Thomas Jefferson (Bitter)

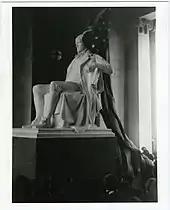

In 1909, the Exposition's executive committee realized that the World's Fair had actually generated a profit. Instead of attempting to divide the profit among the Exposition's 15,000 stockholders, the committee decided to build a Jefferson Memorial in St. Louis. President Jefferson had played the central role in the 1803 Louisiana Purchase, and there was not yet a national monument to him in Washington, D.C. Architects were hired and, after the usual issues surrounding attempting to design by committee were resolved, Isaac S. Taylor designed the Jefferson Memorial Building.